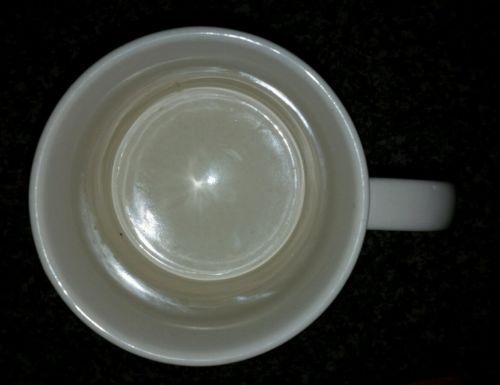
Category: mug